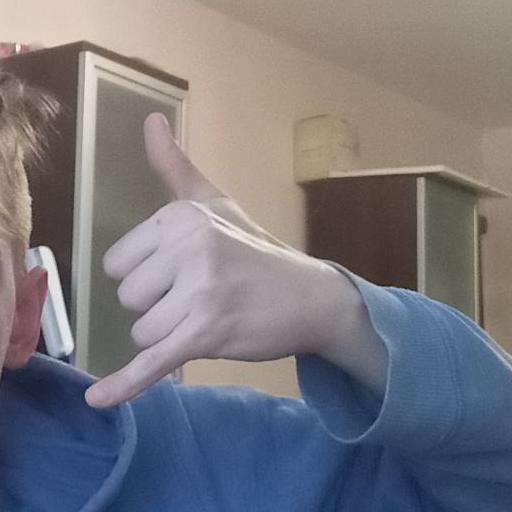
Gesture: call